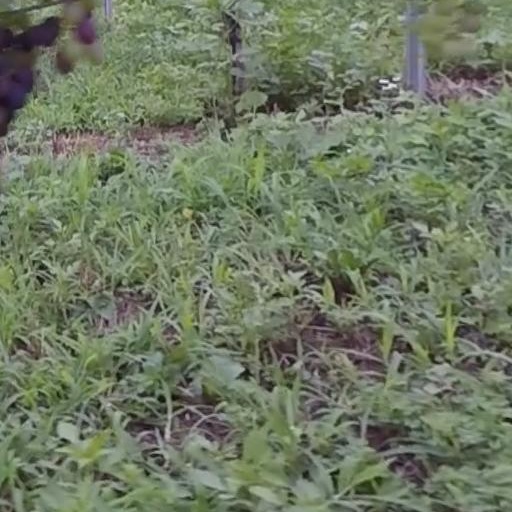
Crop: grape